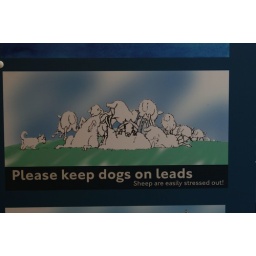
We saw this sign at a little cafe by Loch Lomond. I couldn't resist the dog theme